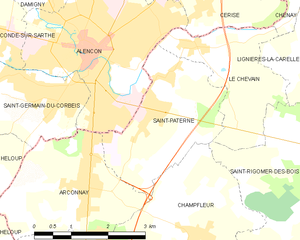
Carte des communes françaises